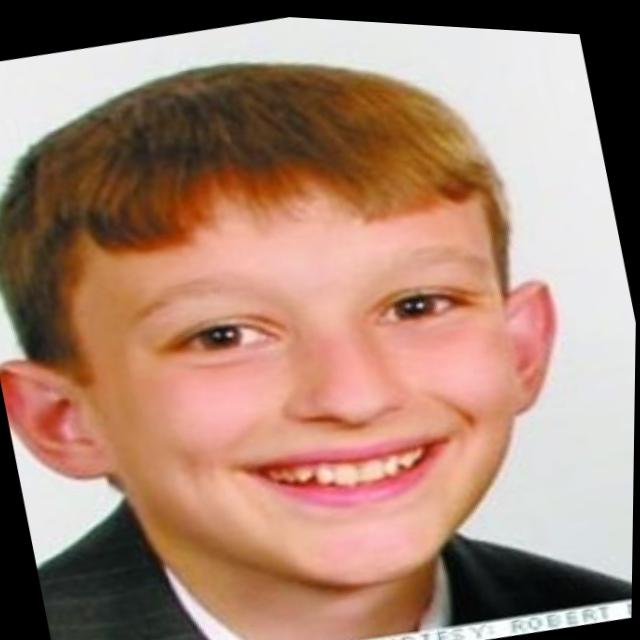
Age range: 13-20